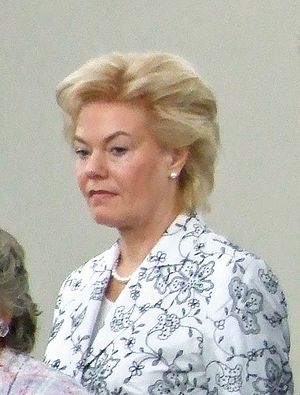
Erika Steinbach
Erika Steinbach er en tysk politiker. Hun har fra 1990 været medlem af Forbundsdagen og fra 1998 været præsident for Bund der Vertriebenen. Steinbach er medlem af Forbundsdagens komité for menneskerettigheder og humanitærhjælp, og er CDU/CSU-fraktionens talskvinde for menneskerettigheder og humanitærhjælp. Fra 2000 har hun været medlem af CDUs føderale styre.